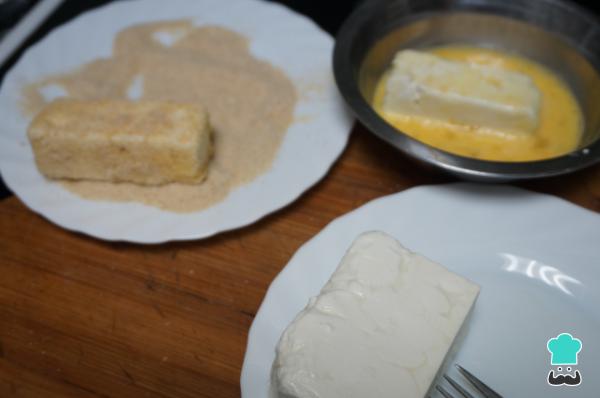
Pasa los trozos de queso primero por el huevo y segundo por el pan rallado. Si te gusta con una costra más dura vuelve a pasar el queso por huevo y por pan rallado, al hacerlo dos veces se quedará con una buena costra.